Stańczyk

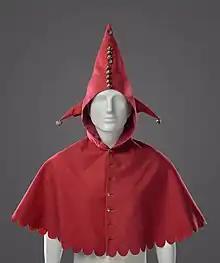
Stańczyk hood, from the studio of Jan Matejko, 19th century.

Stańczyk became a popular historical figure in Polish literature after the partitions (1795). Some writers treated him as a symbol of Poland's struggle for independence, others provided him with rather Shakespearean traits. He appears in a work of, among others, Julian Ursyn Niemcewicz (in "Jan z Tęczna. Powieść historyczna", 1825) and several works by Józef Ignacy Kraszewski (1839, 1841).